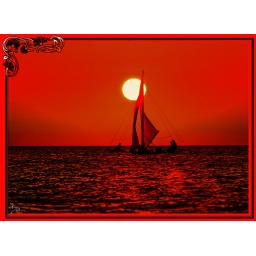
red sail in the sunset